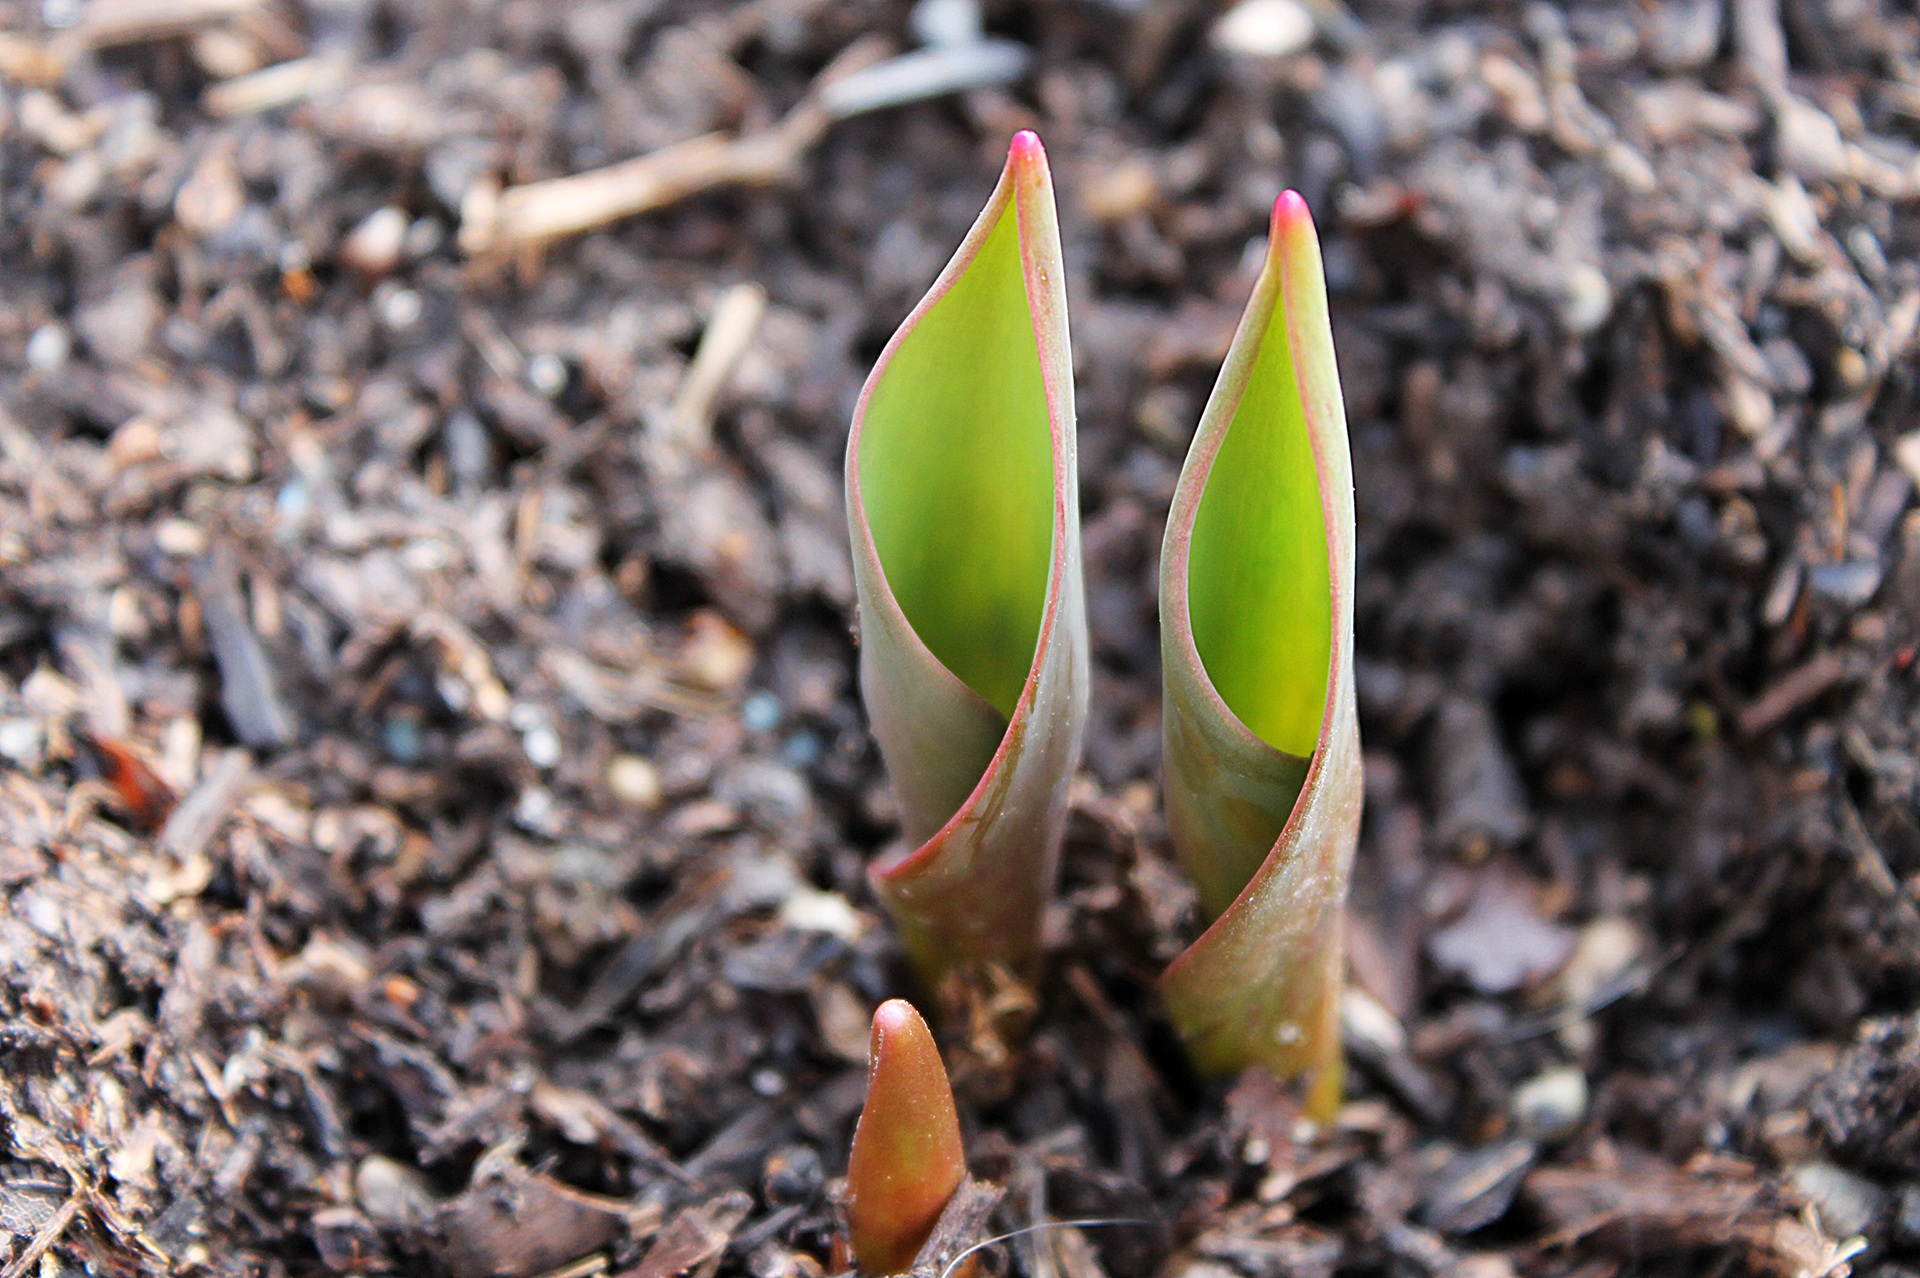
nature, plant, leaf, flower, tulip, spring, green, bulb, grow, soil, botany, garden, flora, sprout, wildflower, close up, emerge, tip, earth, translucent, sprouting, mulch, macro photography, flowering plant, plant stem, land plant